1931 in Wales

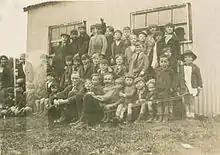
Brynmawr Experiment

This article is about the particular significance of the year 1931 to Wales and its people.